317th Operations Group

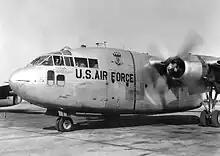
317th C-119 Flying Boxcar

The 317th Became a theater airlift organization, trading in its "Heavy" designation for "Medium" in July 1952 when it was activated at Rhein-Main Air Base, Germany. It used Fairchild C-119 Flying Boxcars for troop carrier and airlift service, participating in numerous exercises and humanitarian missions. The group became non-operational in 1955 and its squadrons were attached to wing headquarters. It was inactivated at Neubiberg Air Base in March 1957.